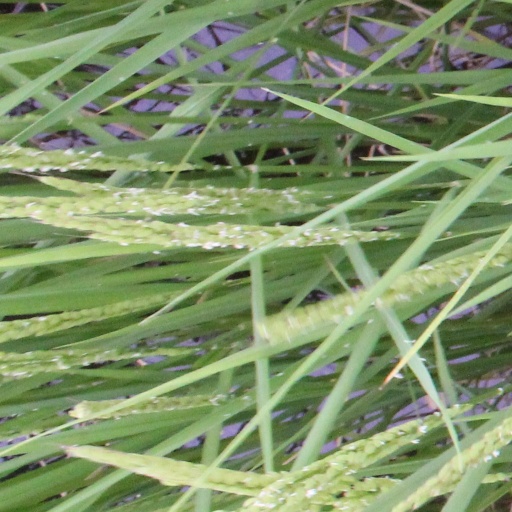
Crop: rice